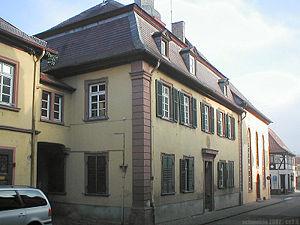
Osthofen est une municipalité allemande située dans le land de Rhénanie-Palatinat et l'arrondissement d'Alzey-Worms. Osthofen était nommé comme Cité le 24 oct. 1970. Osthofen est reconnu par l'État comme commune touristique.